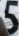
Number: 5